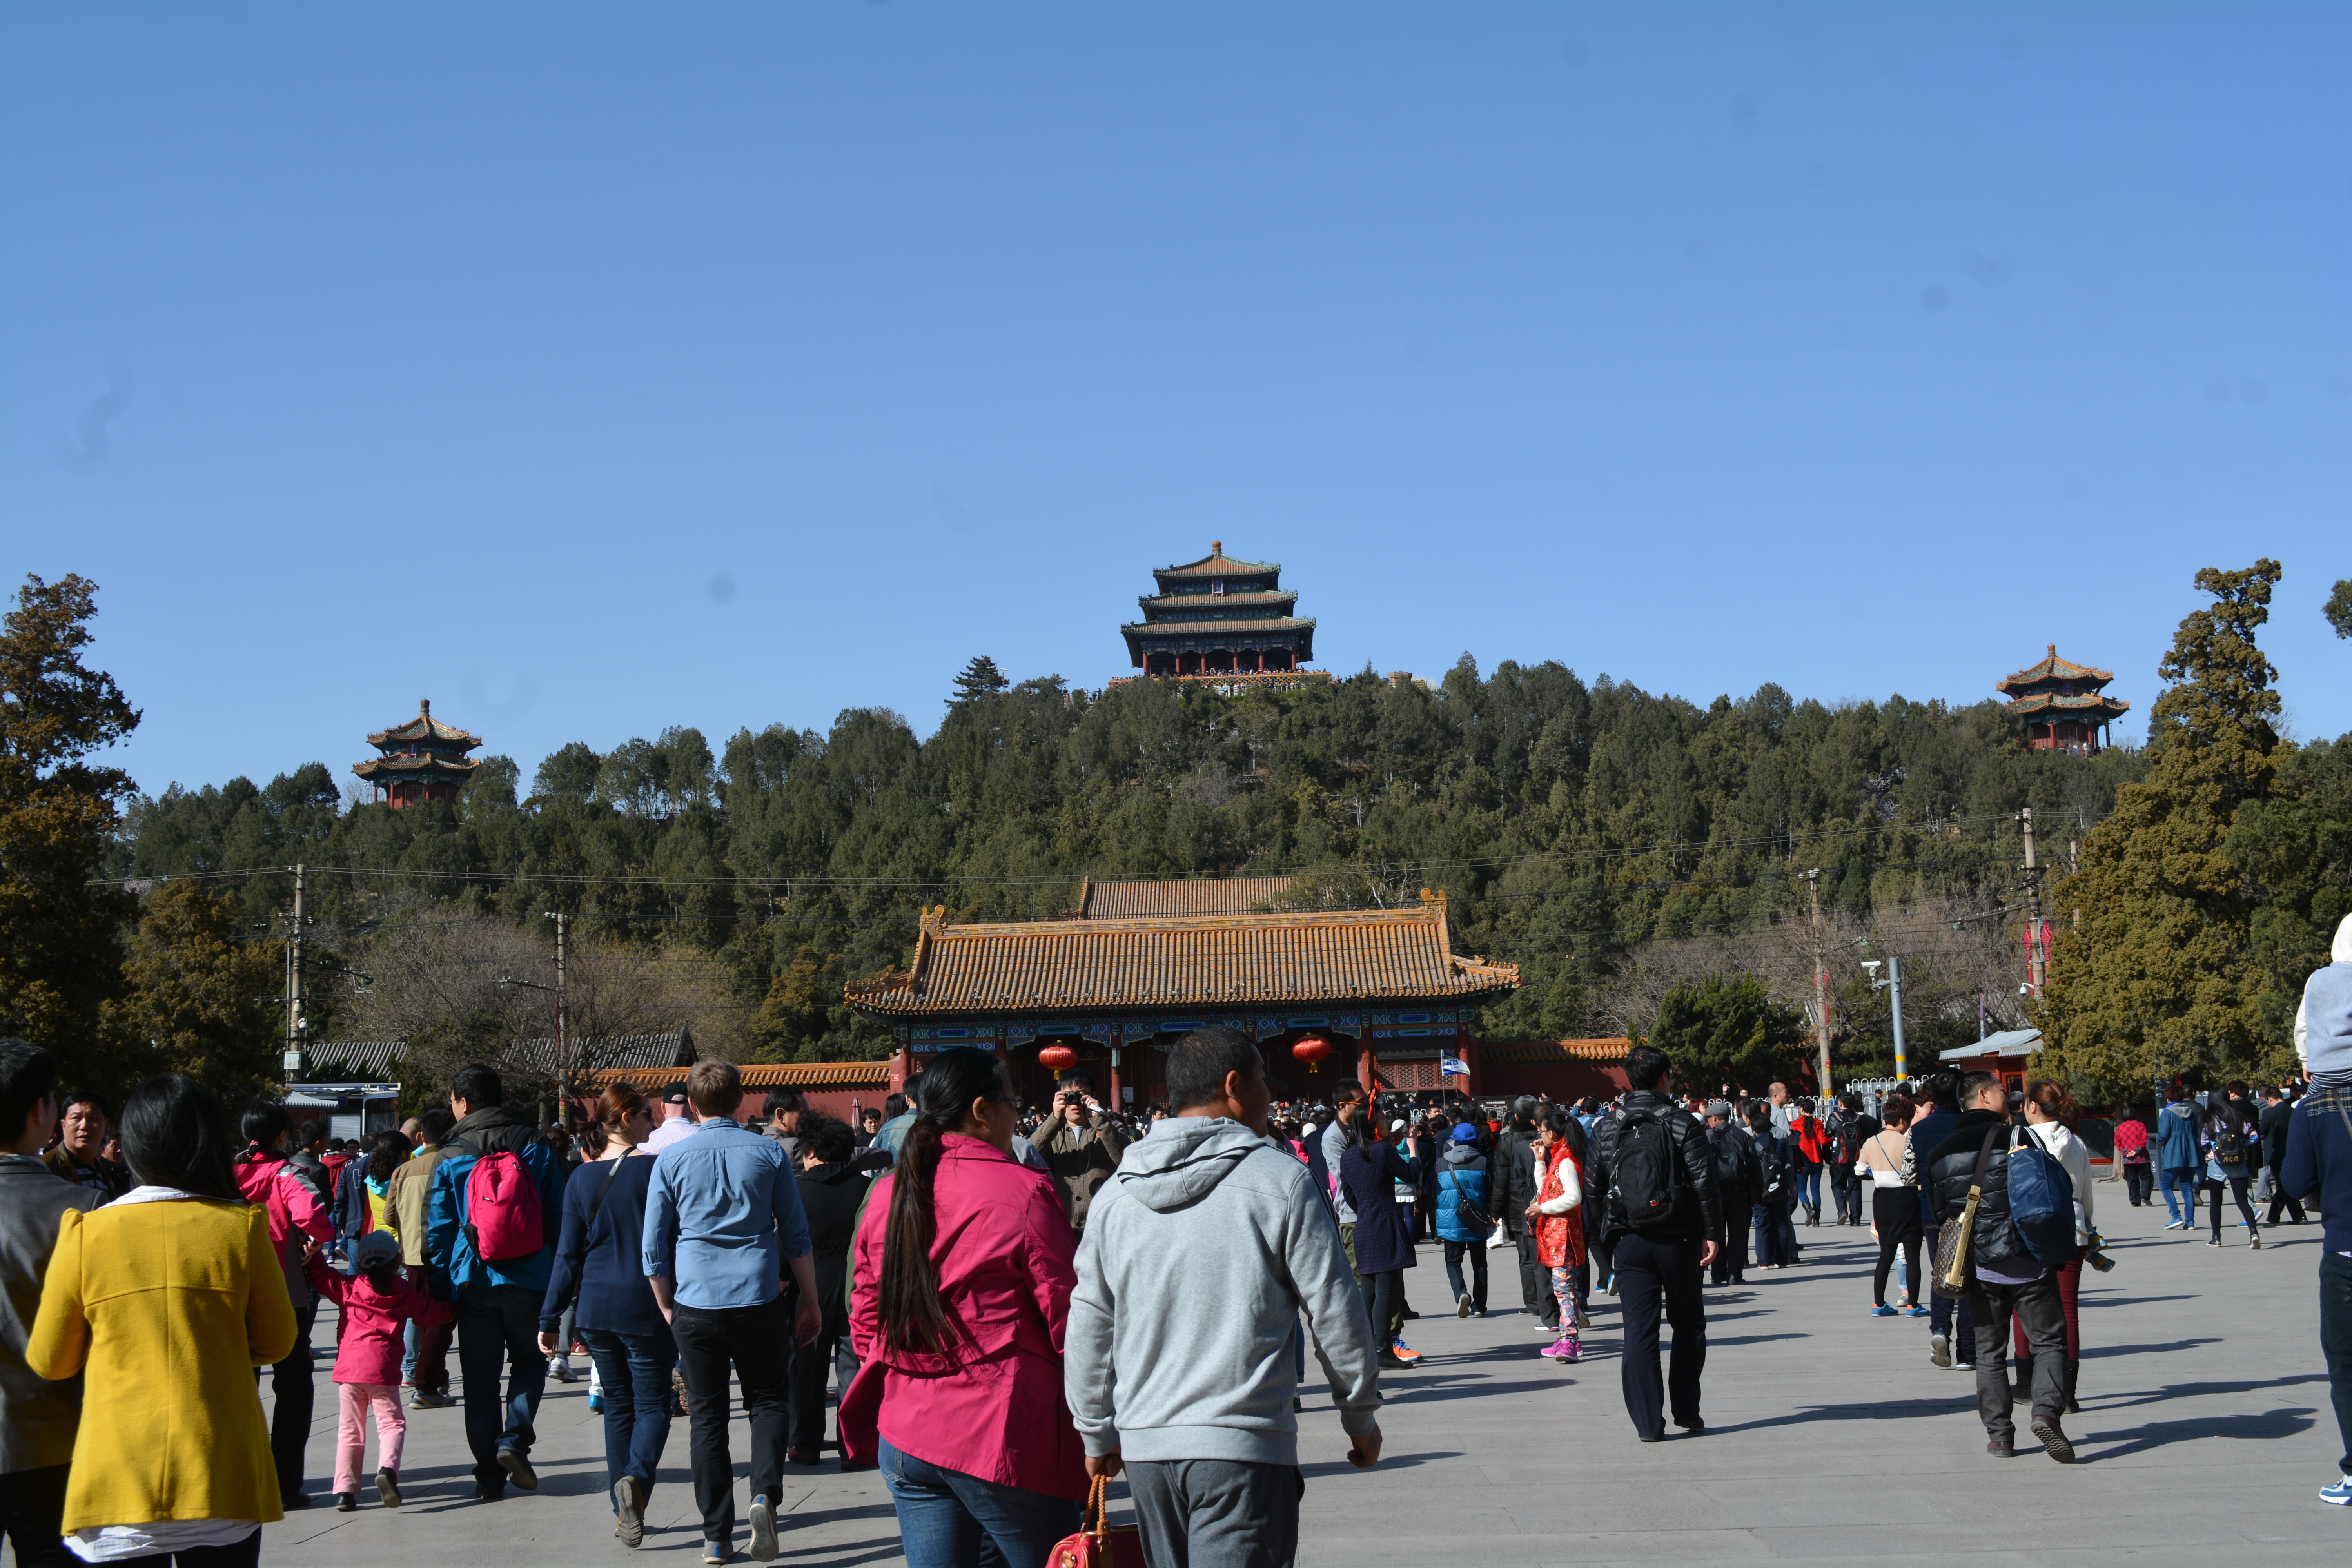
tourism, endurance, tours